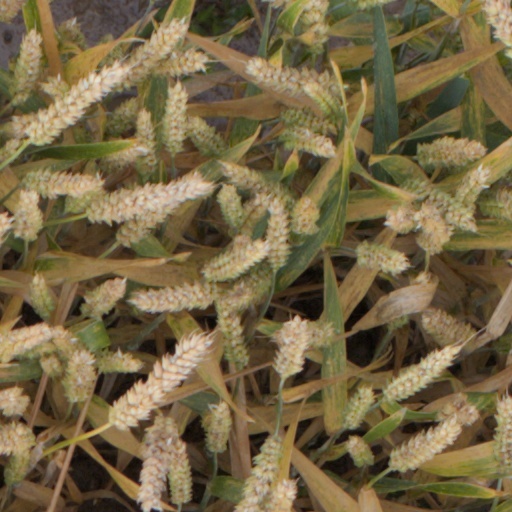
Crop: wheat